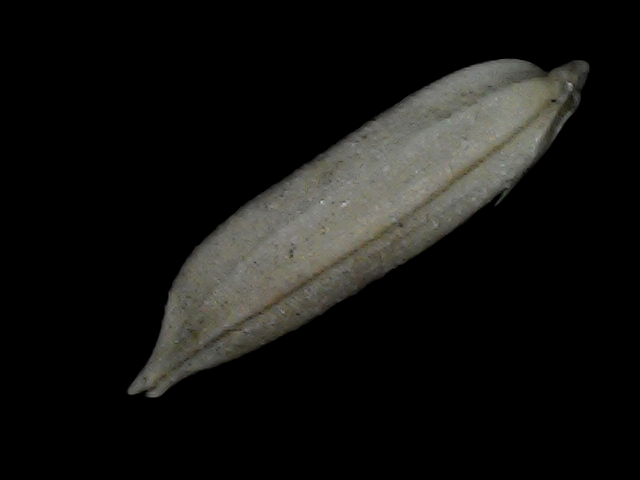
Rice variety: Bd57